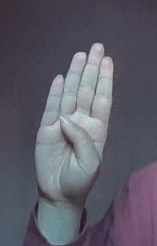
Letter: kaaf